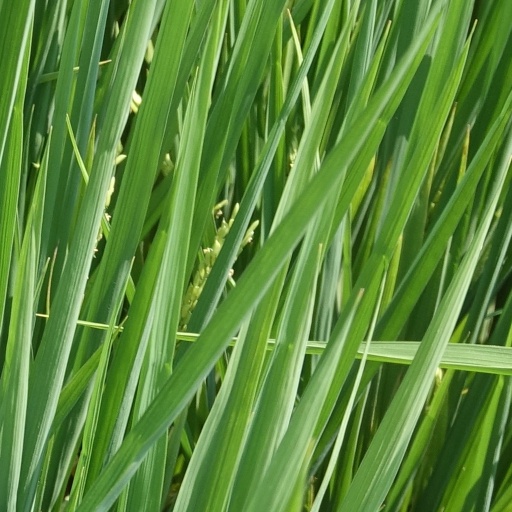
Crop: rice